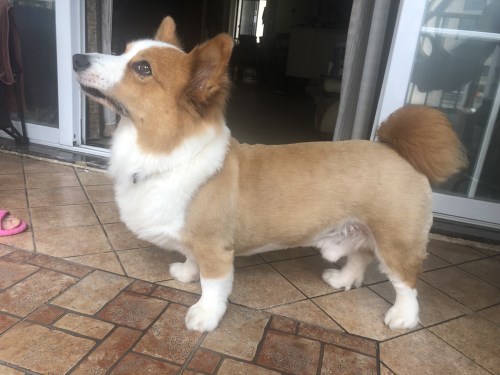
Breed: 2909-n000116-Cardigan